Jaya Janaki Nayaka

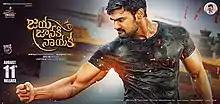
Movie Poster

Jaya Janaki Nayaka is a 2017 Indian Telugu-language romantic action drama film directed by Boyapati Srinu and produced by Miryala Ravinder Reddy under Dwaraka Creations. The film stars Bellamkonda Sreenivas and Rakul Preet Singh, alongside Jagapathi Babu, Tarun Arora, Pragya Jaiswal, Sarath Kumar, Nandu, Suman, Jayaprakash and Vani Viswanath. The music was composed by Devi Sri Prasad, while cinematography and editing were handled by Rishi Punjabi and Kotagiri Venkateswara Rao.